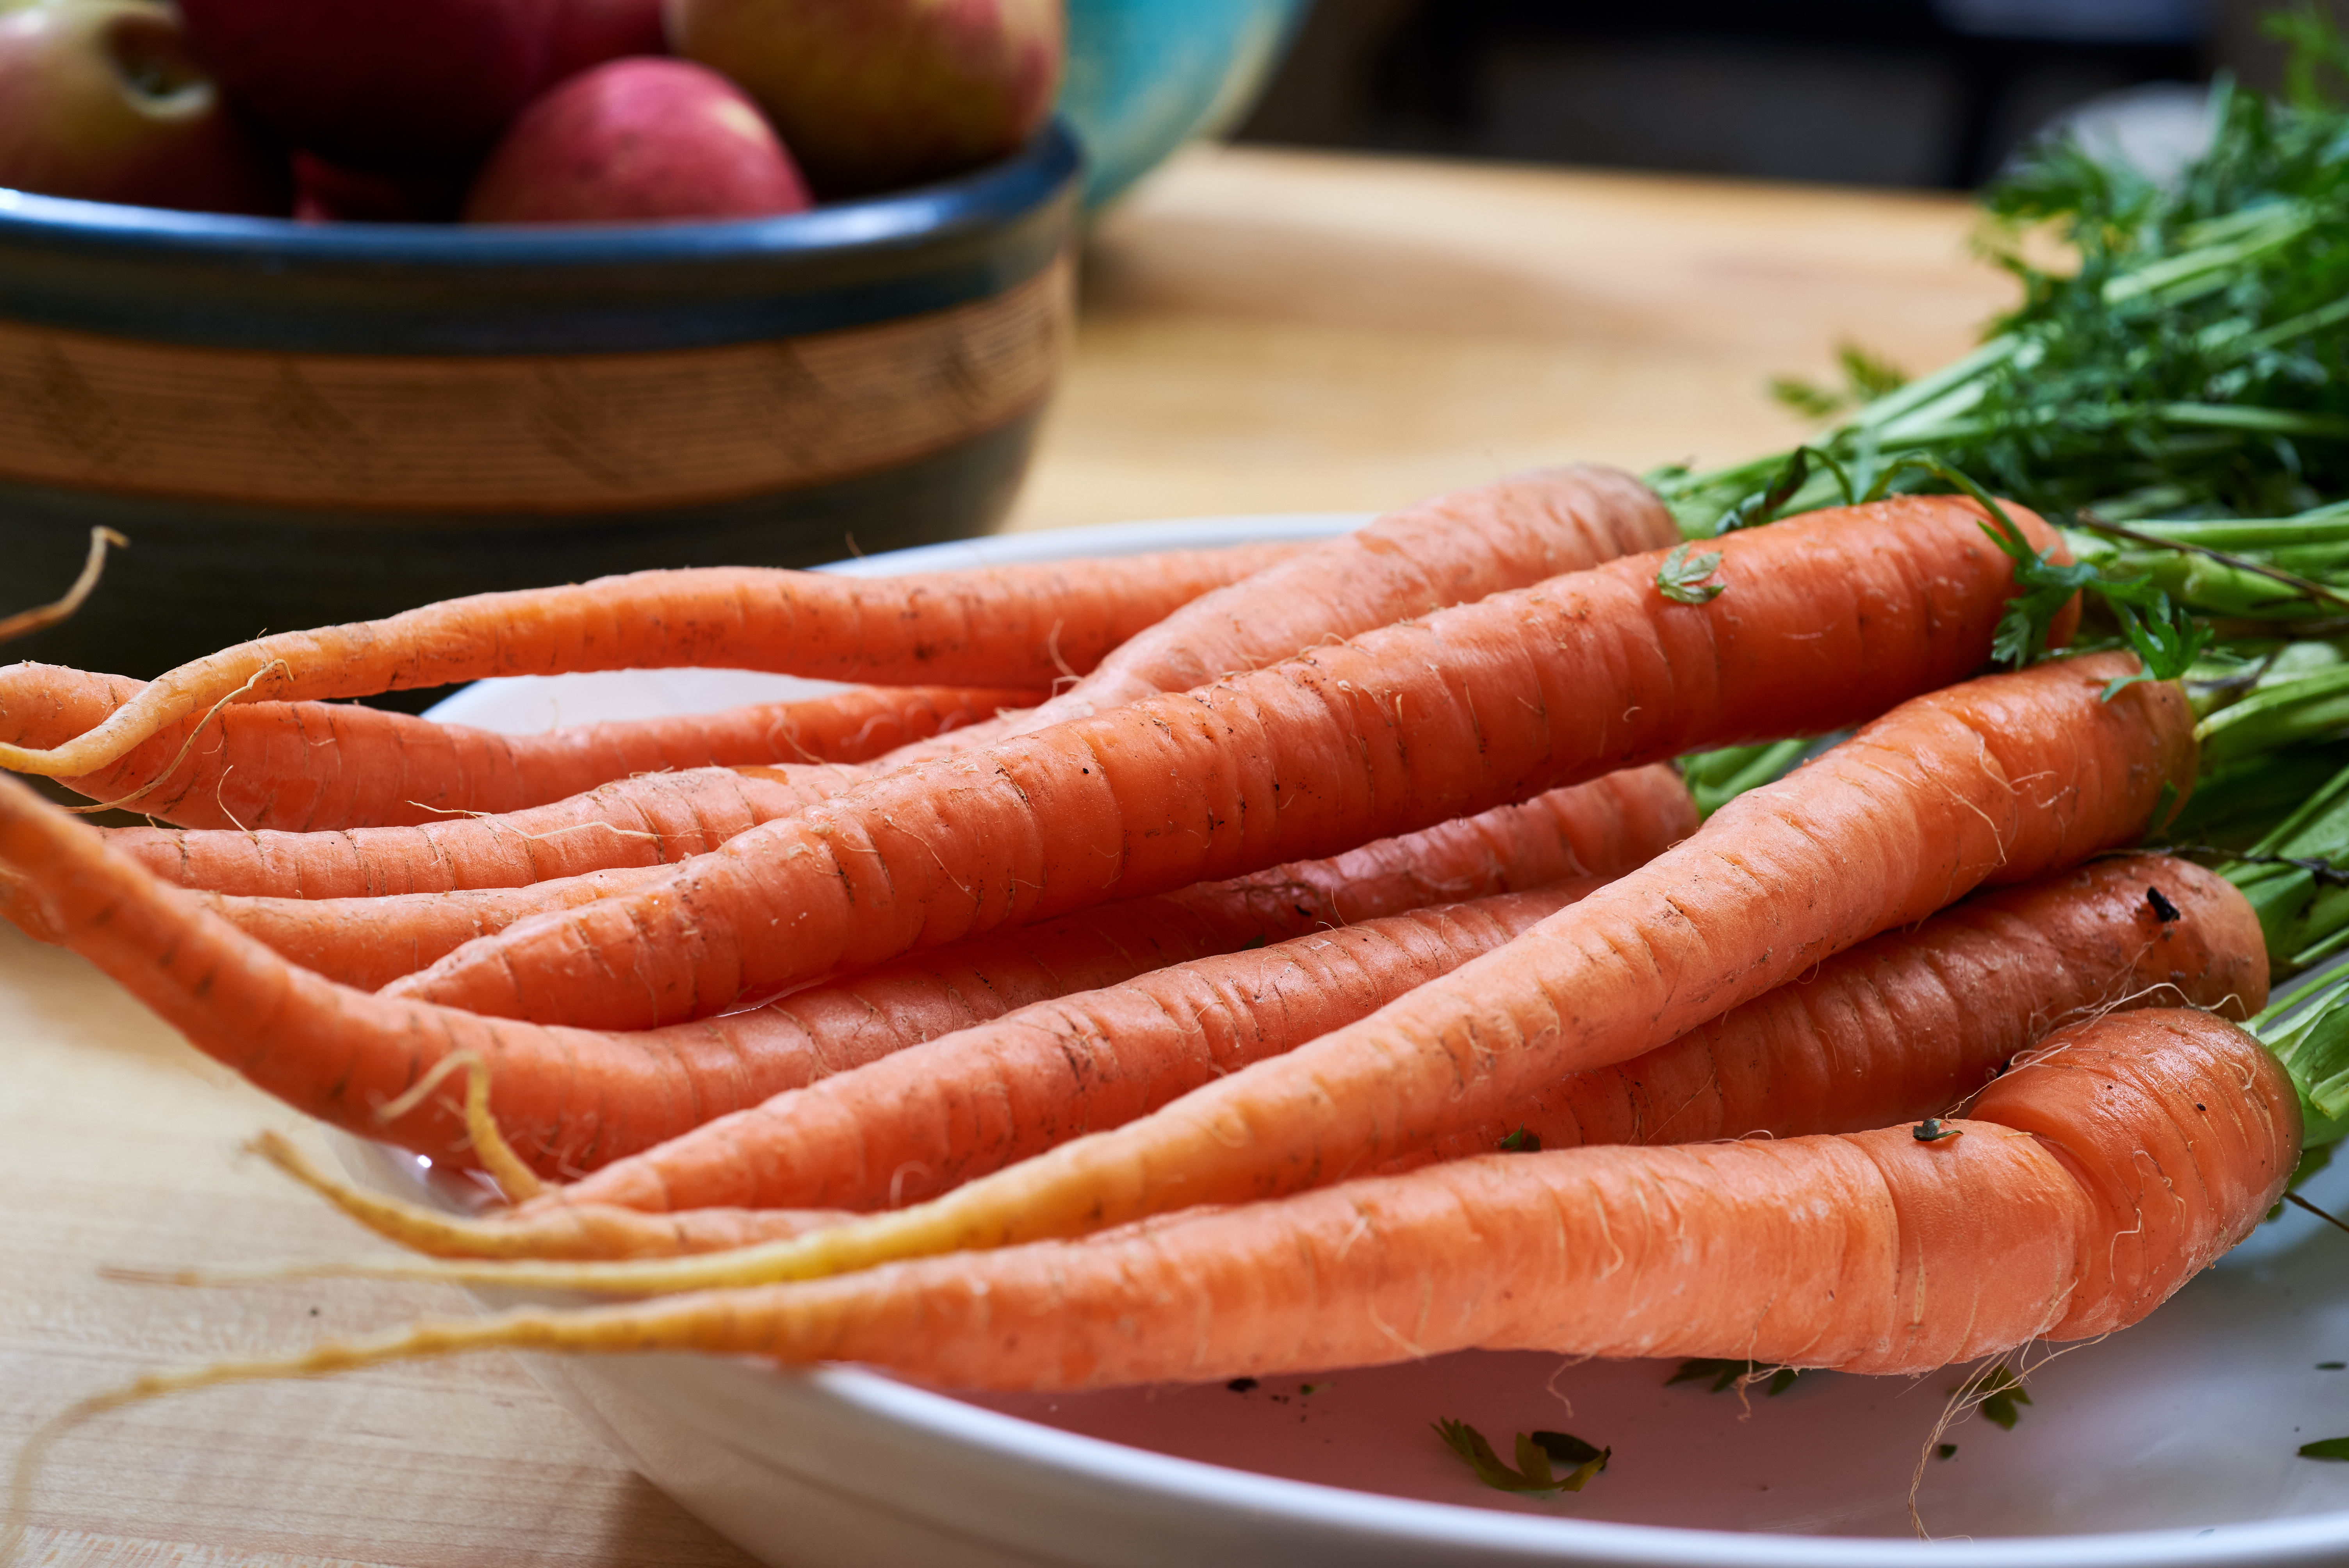
carrot, food, root vegetable, vegetable, baby carrot, dish, radish, ingredient, local food, cuisine, produce, wild carrot, natural foods, plant, superfood, salad, comfort food